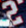
Number: 2